Caltrain Modernization Program

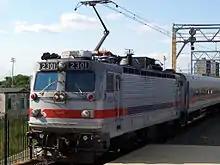
An image of an electric locomotive, an AEM-7 model, that was proposed in a 1992 study.

Due to funding shortages, the project was postponed for the next two decades. In 1997, Mayor Willie Brown canceled the appropriation for San Francisco's share of costs to extend rail service to downtown, saying Peninsula residents "ought to fund the whole project" since it would mainly benefit their commute. San Francisco instead applied the money to the Third Street Light Rail Project. Mike Nevin, PCJPB member from San Mateo County noted that while the downtown extension "would have enhanced particularly the electrification of the system", lack of it would not cause Caltrain to collapse. Instead, Caltrain studied a list of potential upgrades and went on to publish a draft "Rapid Rail Study" on October 1, 1998, which prioritized capital improvements to the physical infrastructure with the overarching goal of expanding rail service. At that time, Caltrain was reporting daily ridership of approximately 25,000 passengers, a 40-year high.